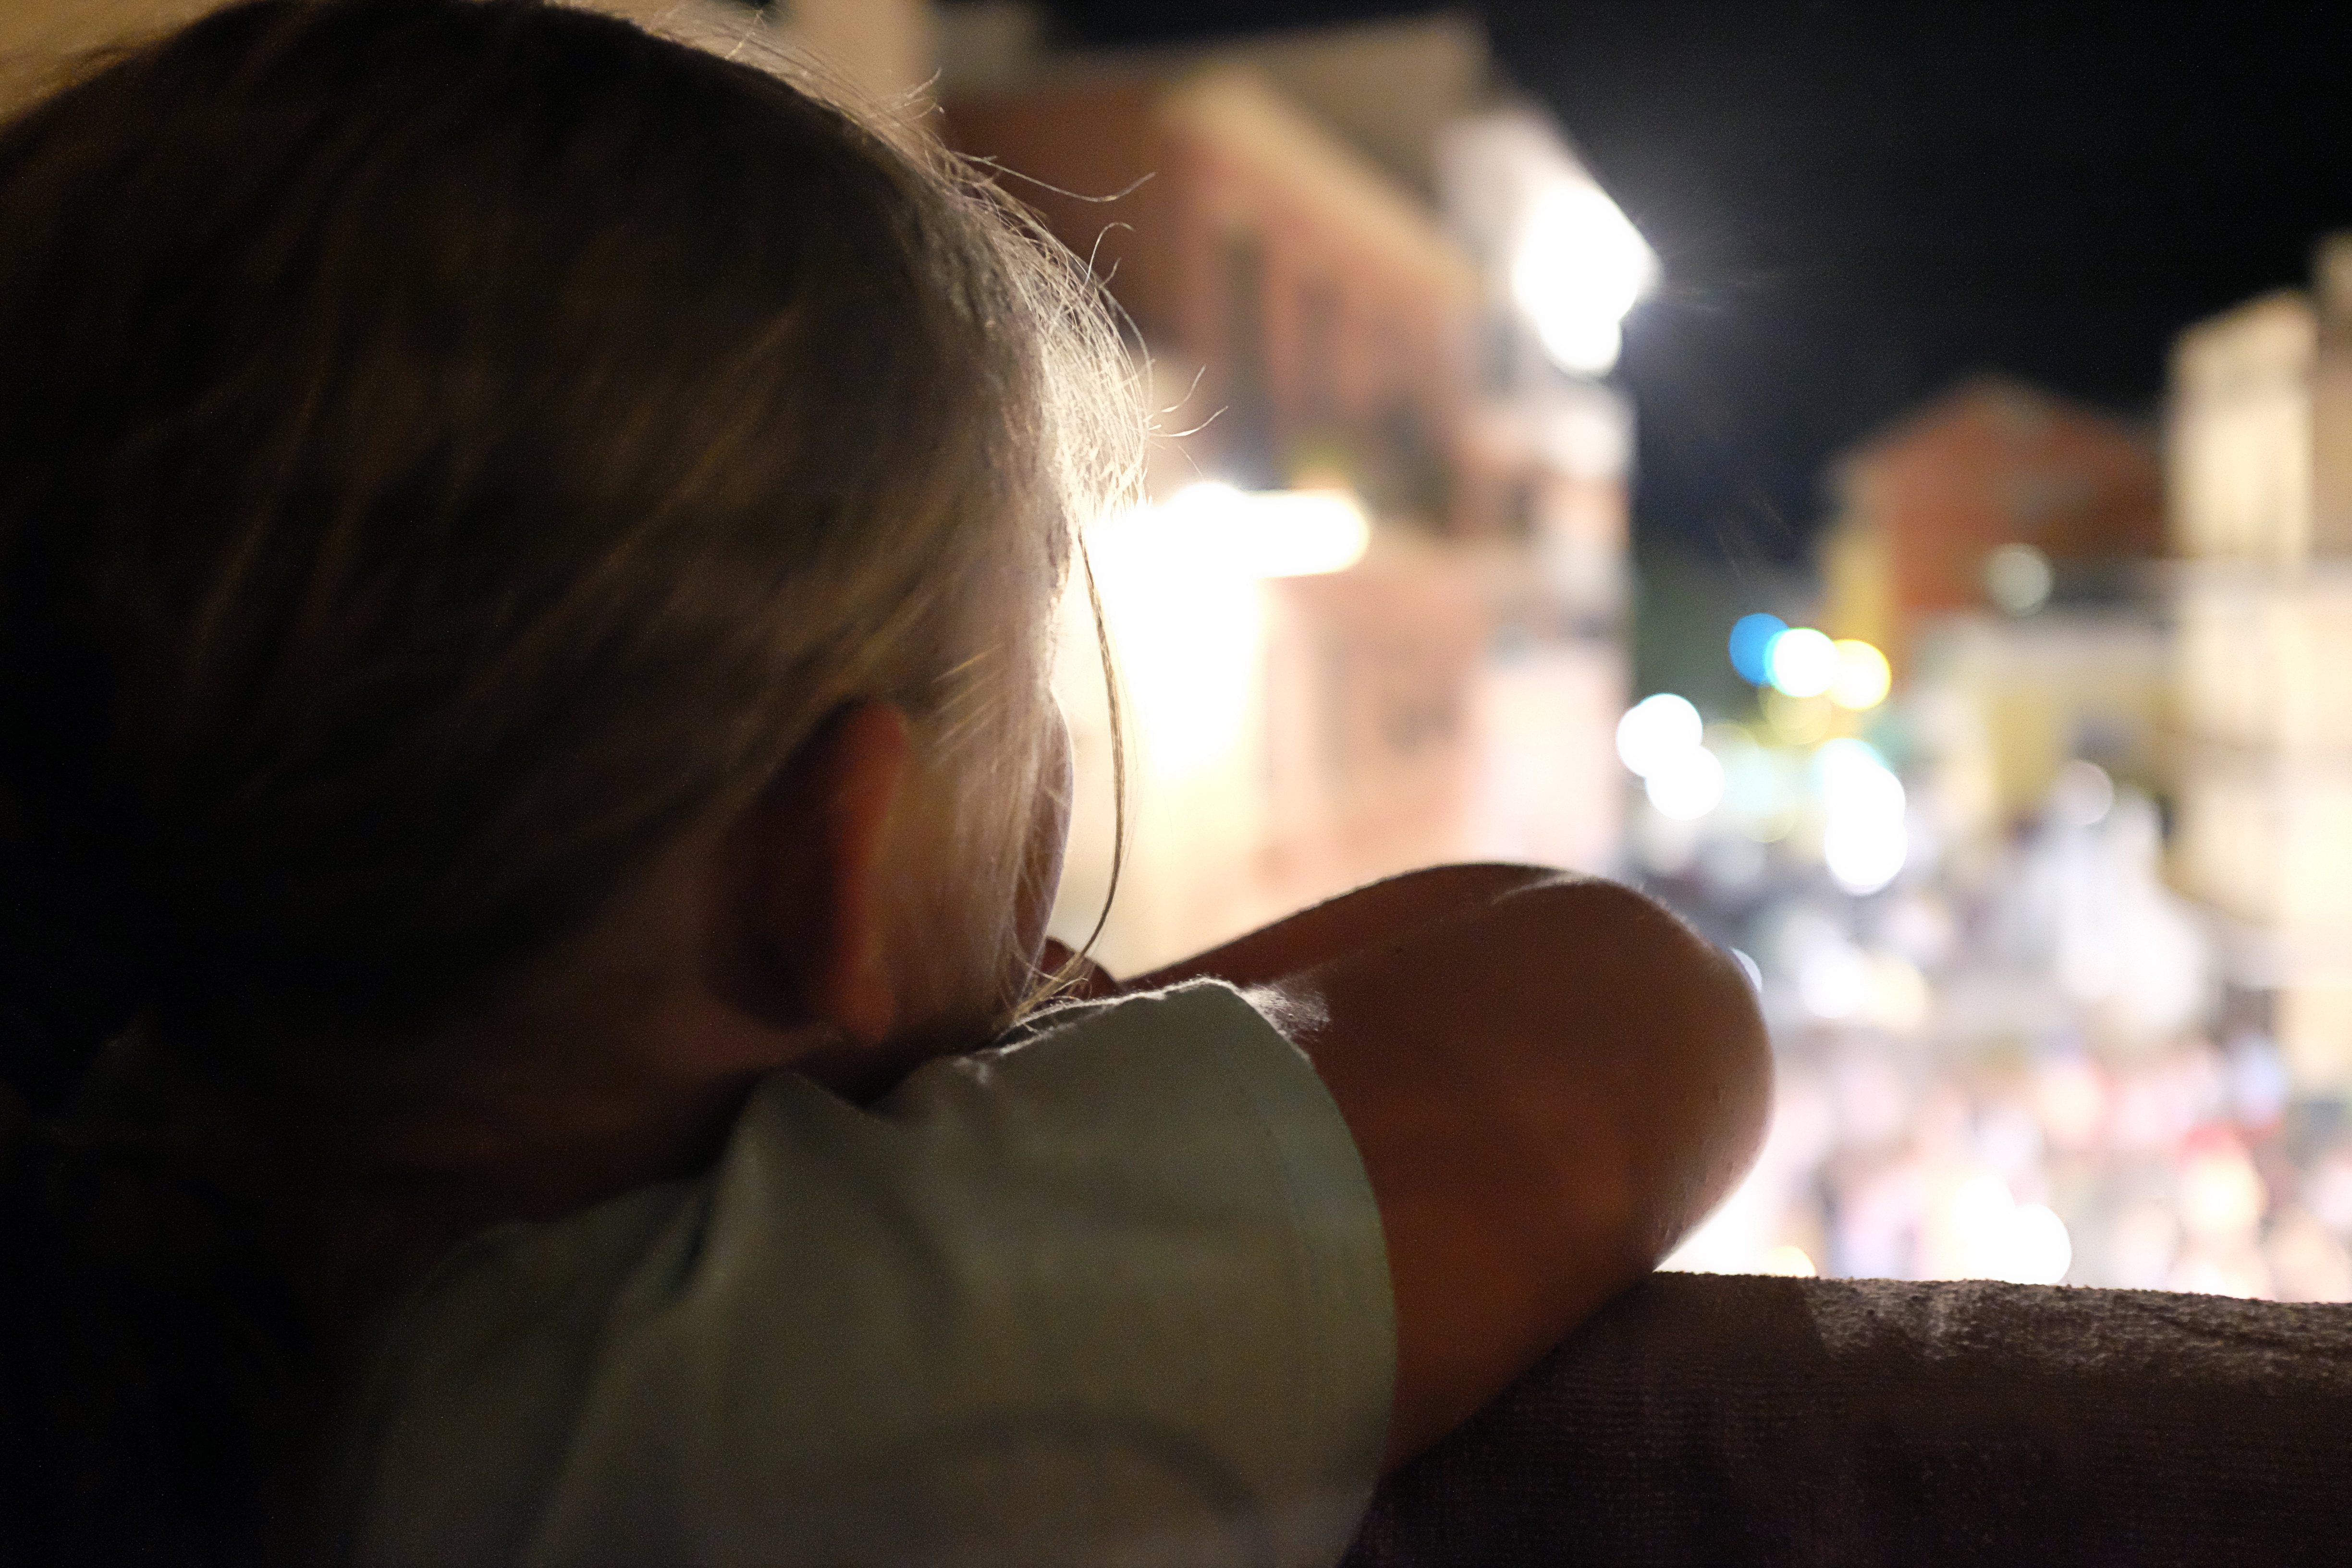
man, person, girl, street, night, city, macro, child, arm, temple, interaction, sense